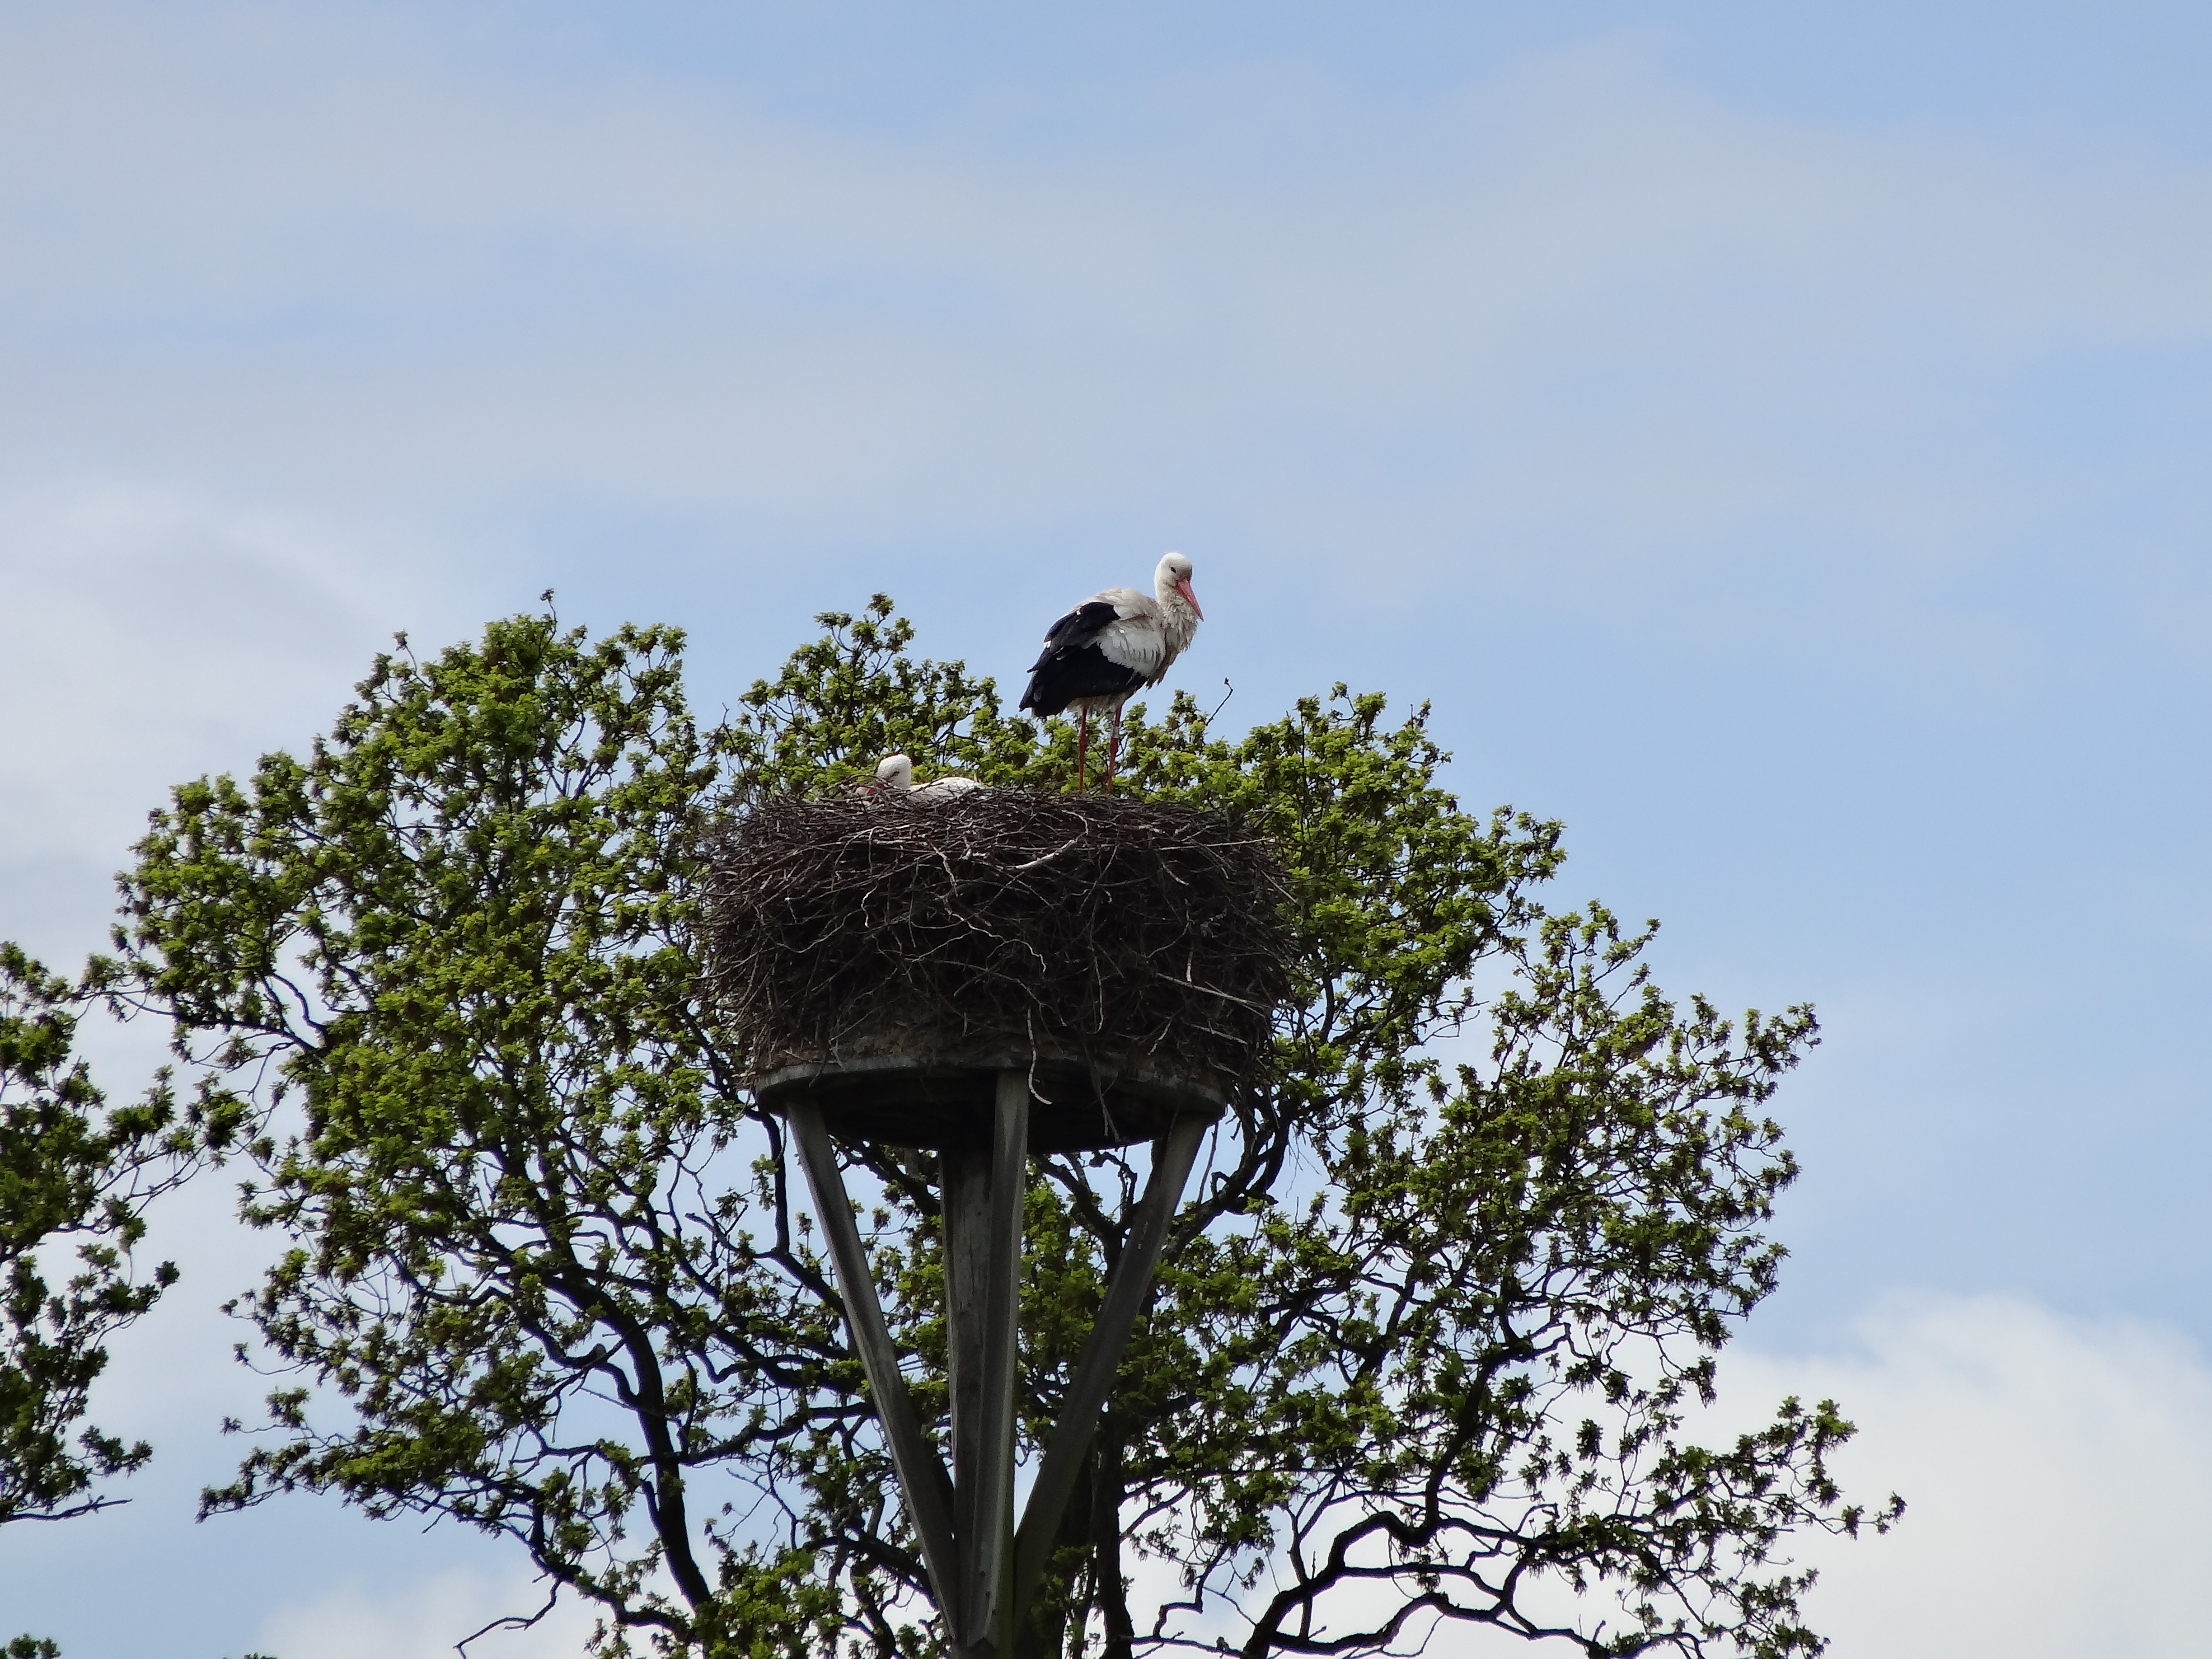
landscape, tree, nature, bird, wildlife, romantic, fauna, stork, vote, clouds, animals, vertebrate, nest, ciconiiformes, warmond